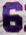
Number: 6